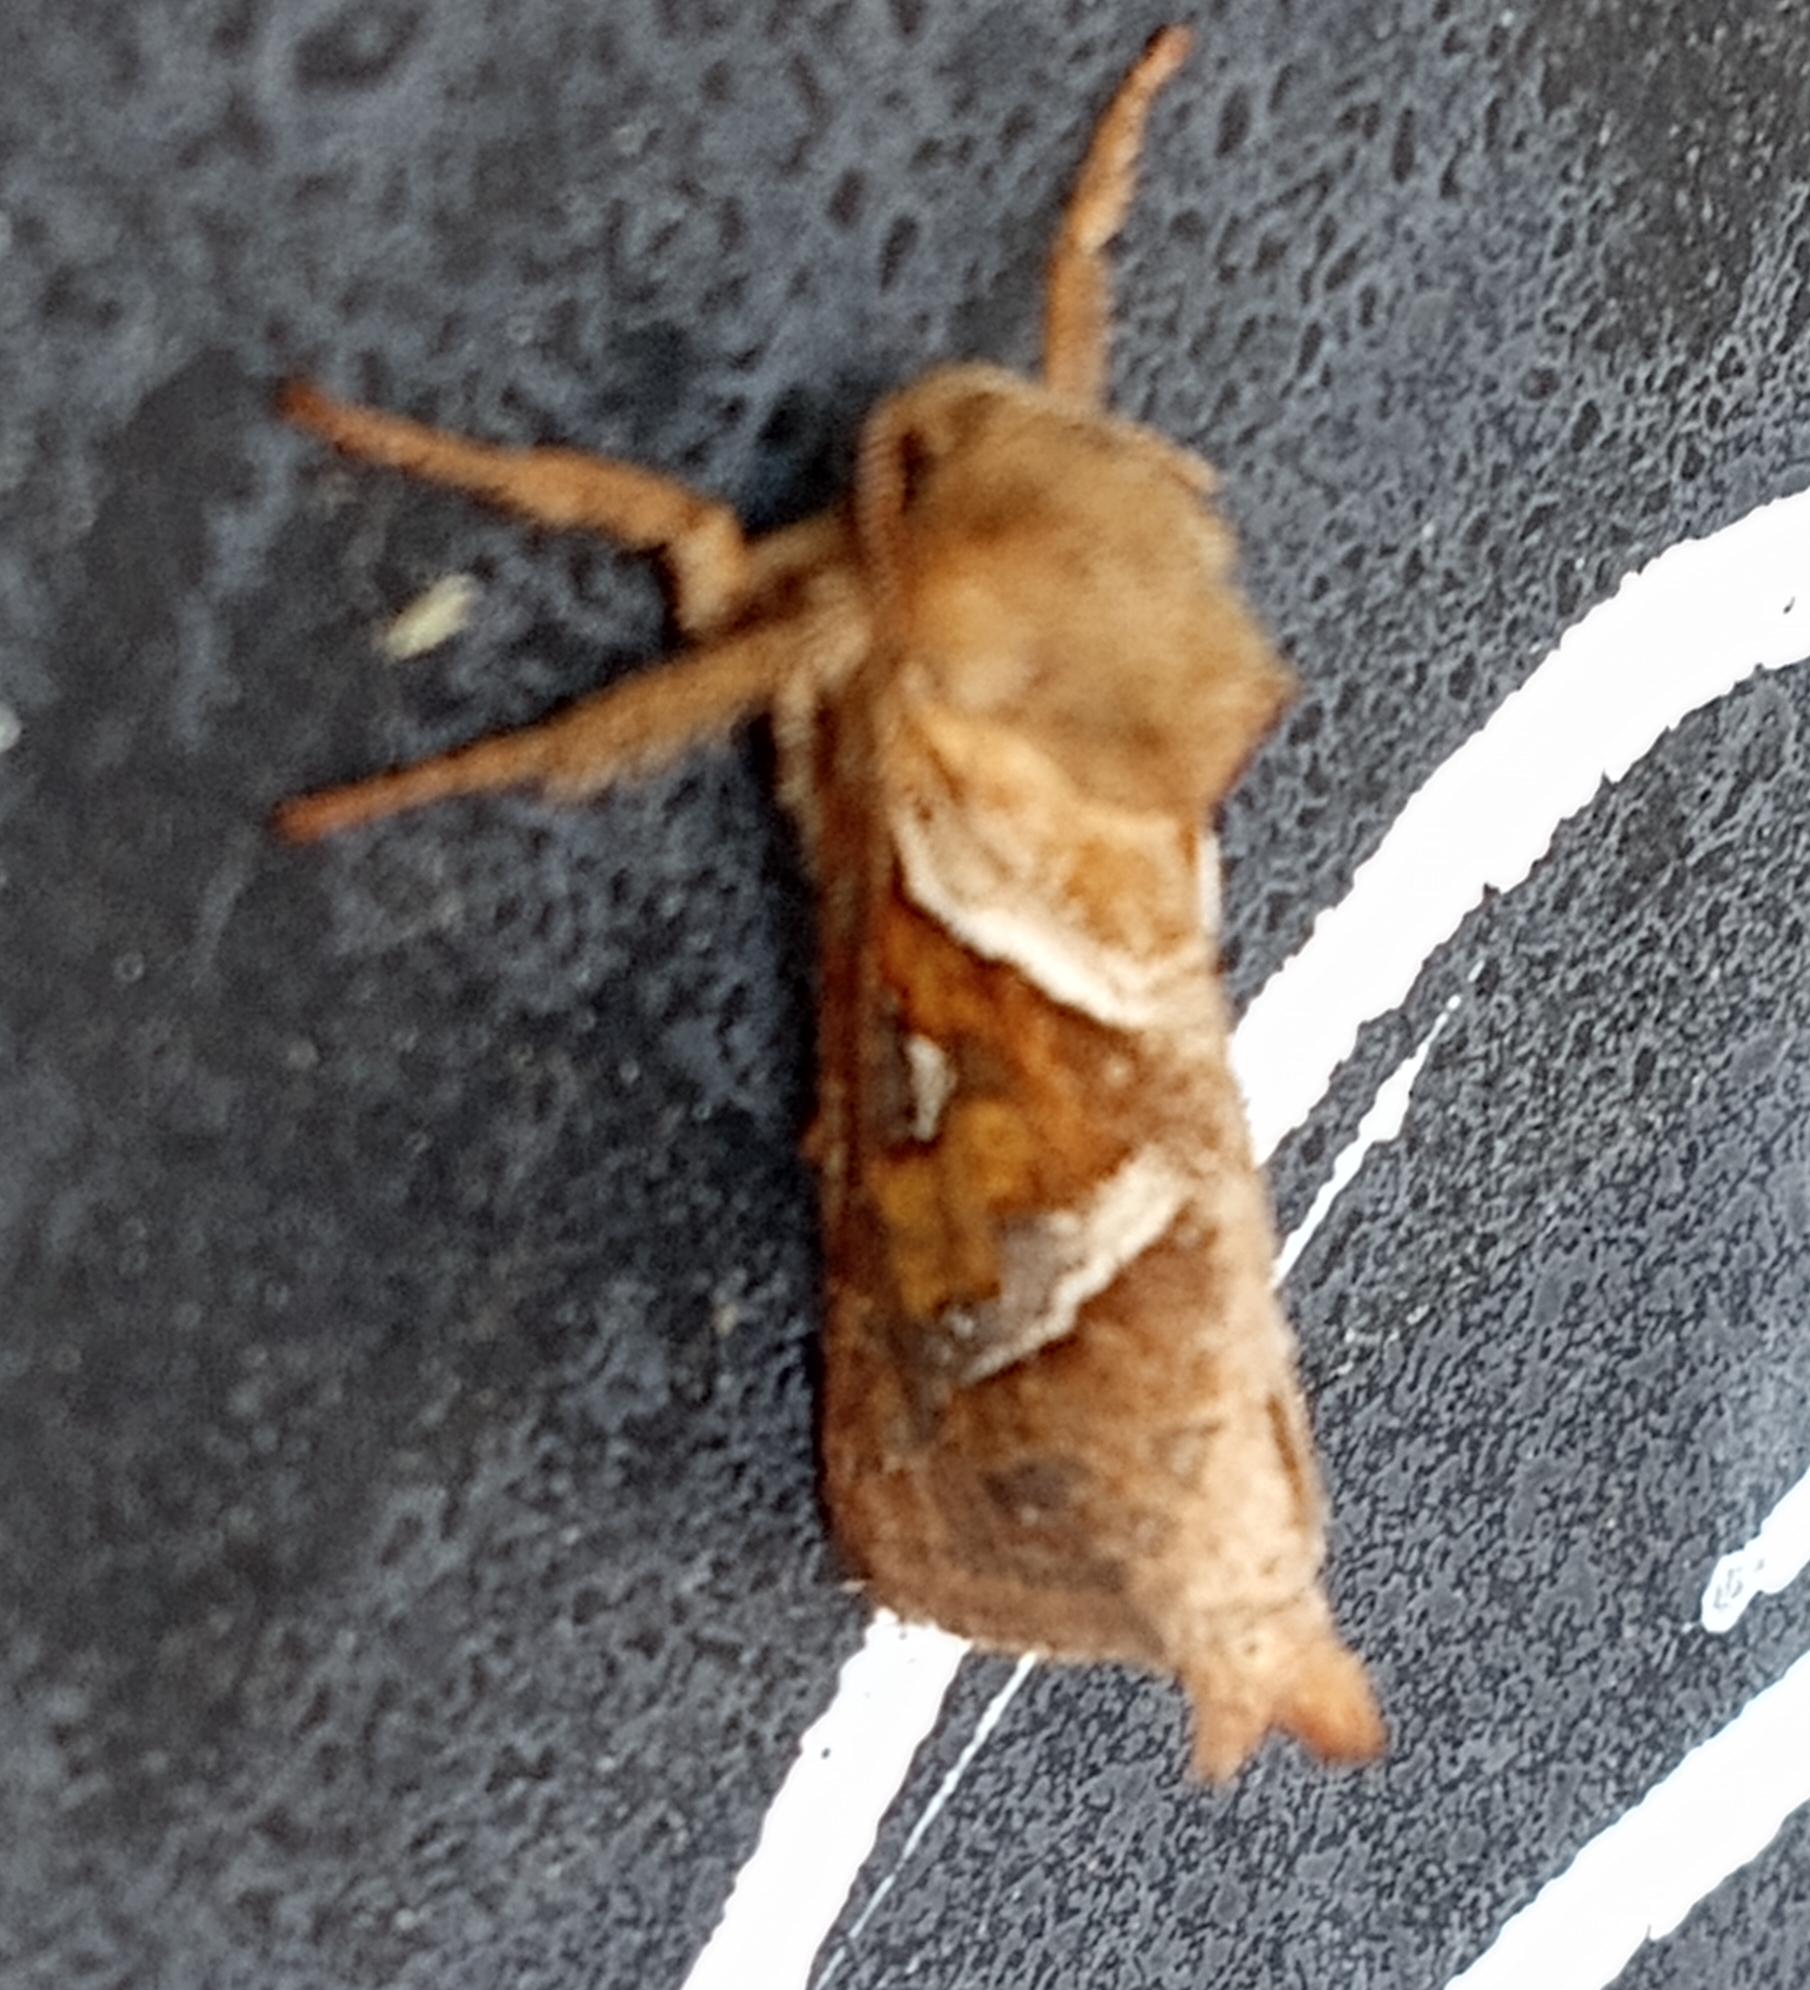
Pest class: occasional_pest